Walcha, New South Wales

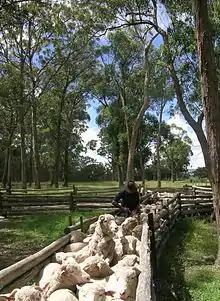
Drenching Merino hoggets in Walcha

Some good Thoroughbred racehorses have been produced in the district including, Blue Spec (won the Melbourne Cup in record time), Kennaquhair (won Sydney Cup in record time and AJC Metropolitan Handicap), Eric and Tar Girl etc. There is a Thoroughbred stud near the town.